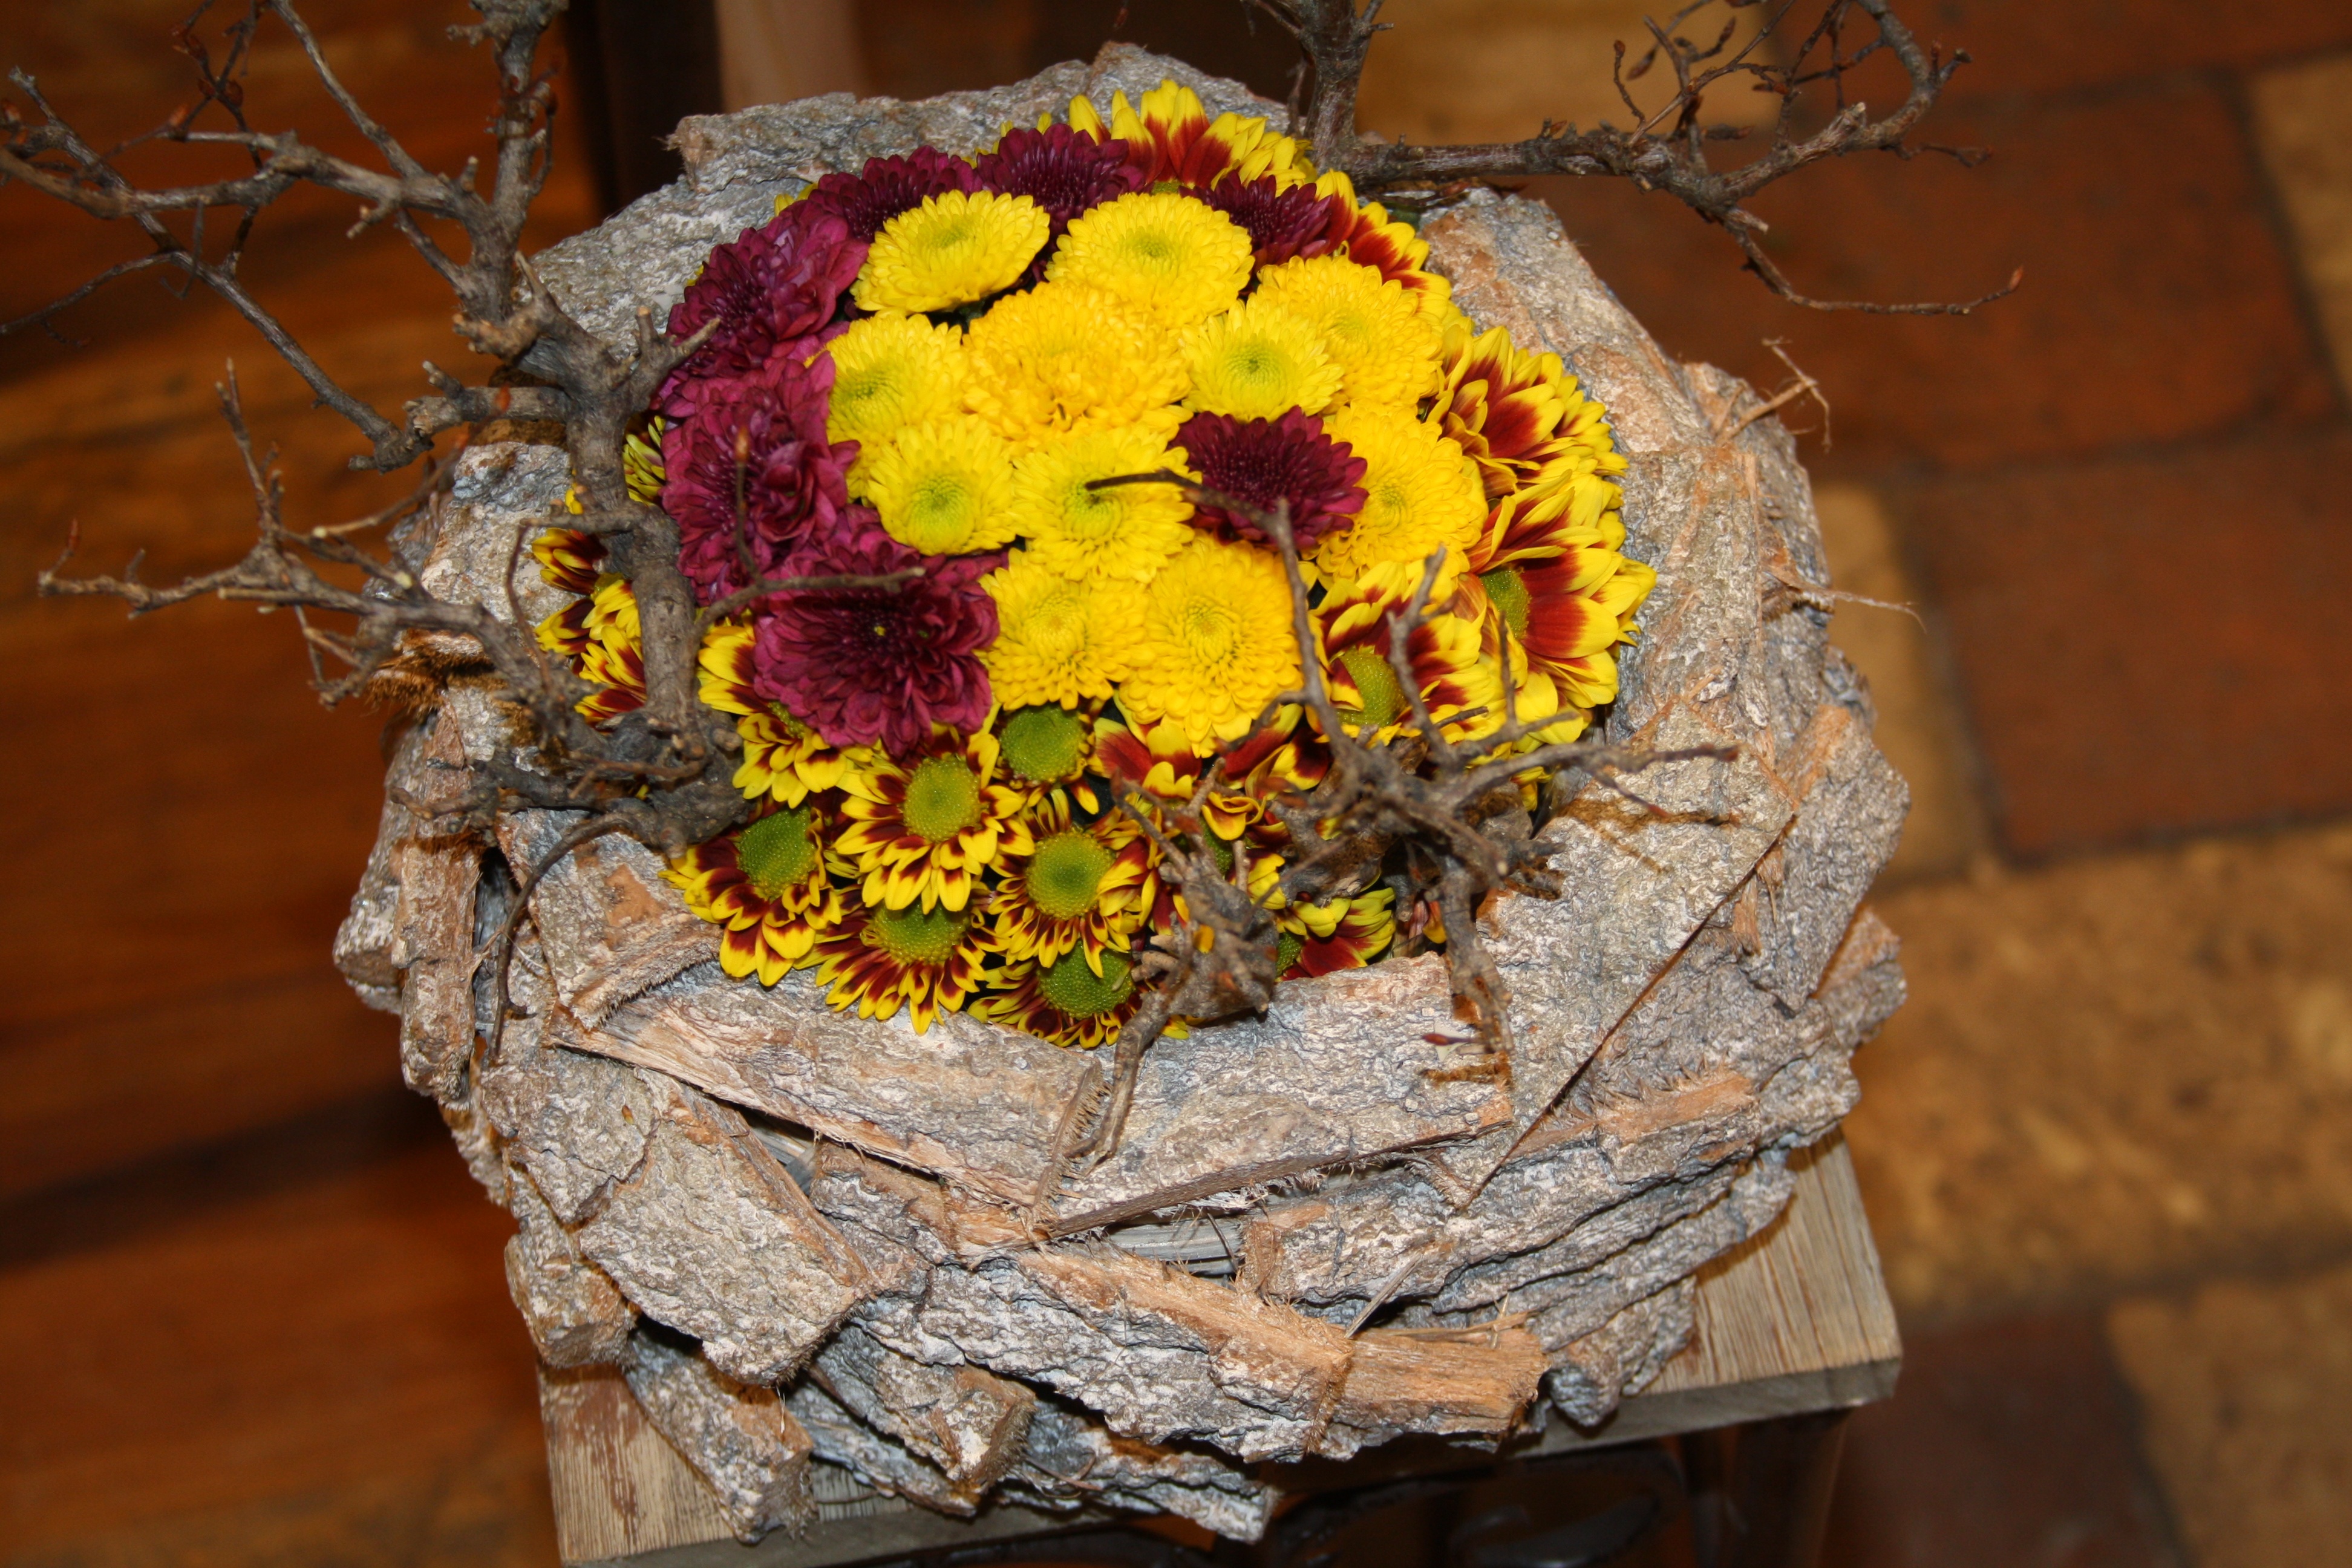
blossom, plant, flower, bloom, decoration, autumn, yellow, flora, flowers, arrangement, floristry, floral arrangement, flowering plant, flower bouquet, floral design, land plant, flower arranging